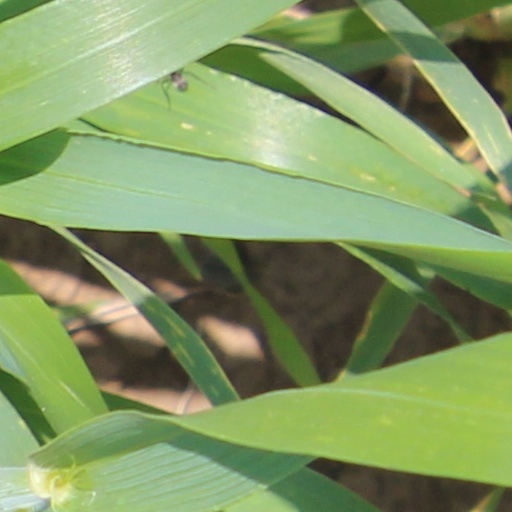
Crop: wheat